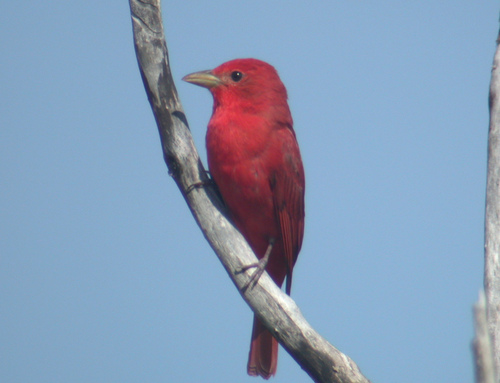
the bird has a red throat and a black eyering as well as small bill.
the bird has orange feathers, brown wings and a sharp brown bill.
the birds have red feathers all ofver and dark thin legs and claws
this bird is red in color with a large tan beak, and red eye rings.
this is a completely red bird with red wings tail, breast, crown, having a gray bill and feet.
this bird has a red main body, yellow-brown bill and gray tarsus and feet.
this beautiful red bird is red colored all over, and has black eyes and brown beak.
this particular bird has a belly that is red with a gray bill
this medium-sized bird has red colored feathers and a green colored bill.
this small bird has a bright red body, with black eyes, and a curved beak.
Species: Summer Tanager